Aktobe Region

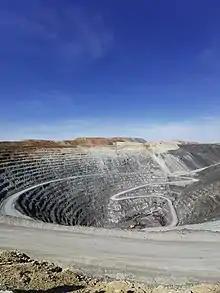
Quarry in Khromtau district

The administrative center is the largest city of Western Kazakhstan, Aktobe (from 1891 to 1999 — Aktyubinsk hence the name of the region).